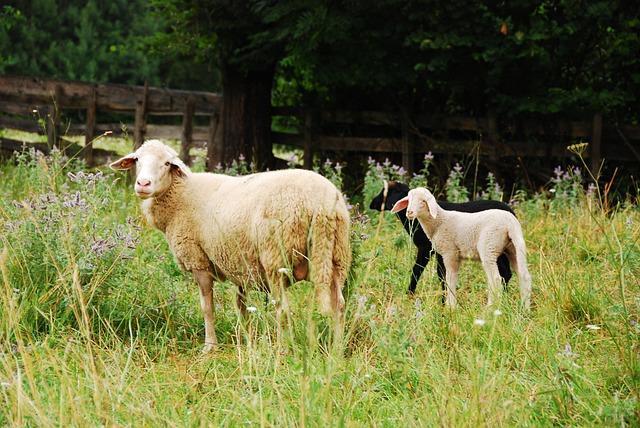
sheep